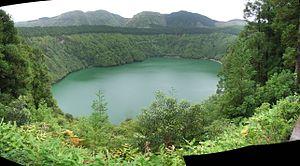
São Miguel, Açores, Portugal